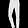
Label: Trouser